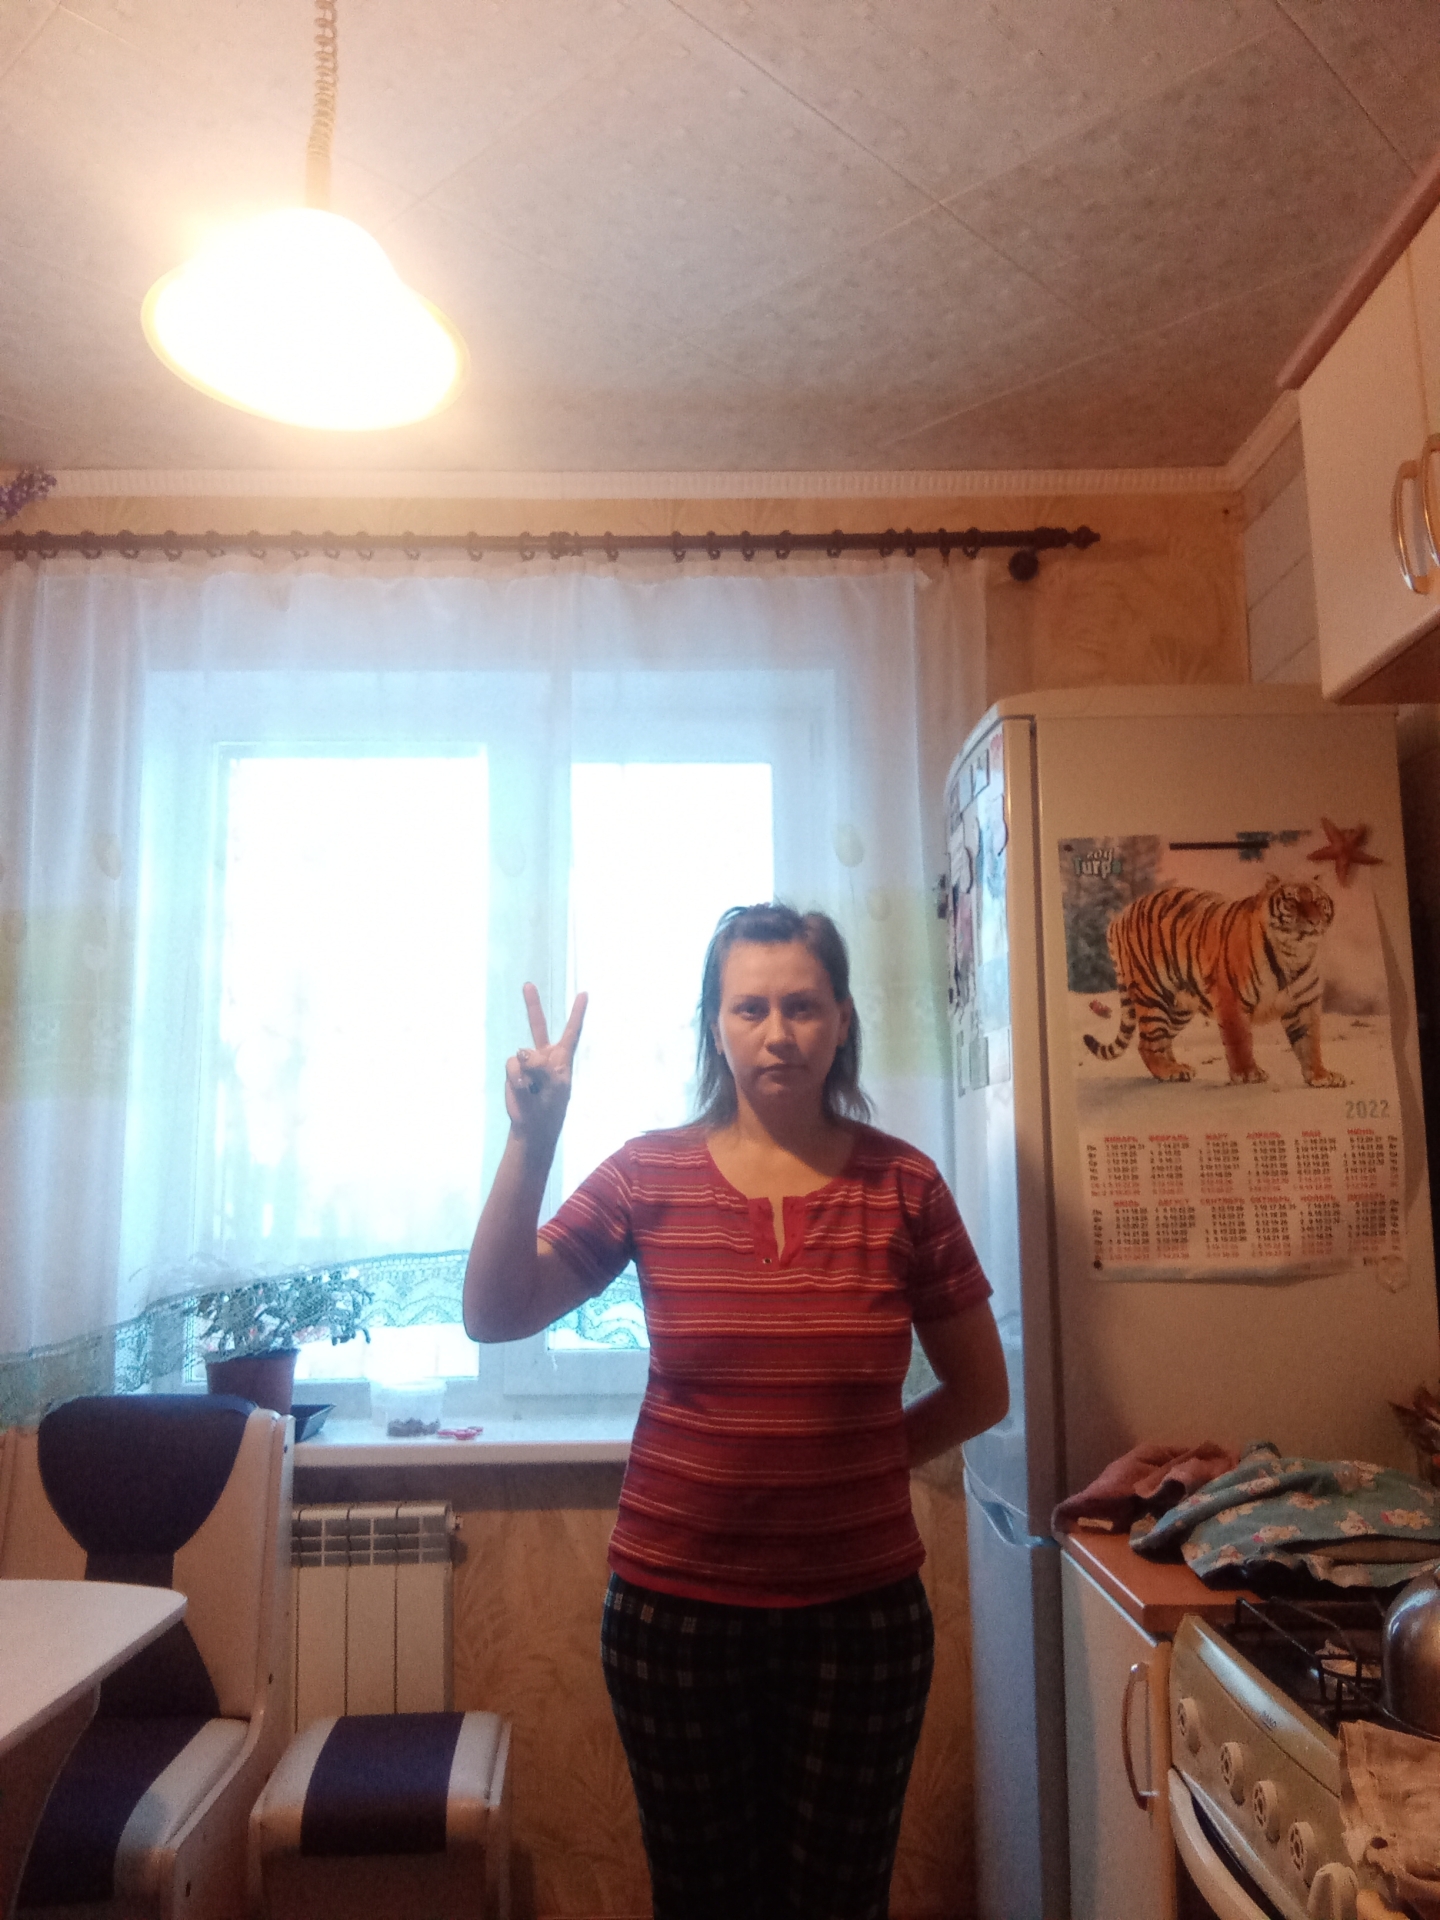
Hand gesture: peace